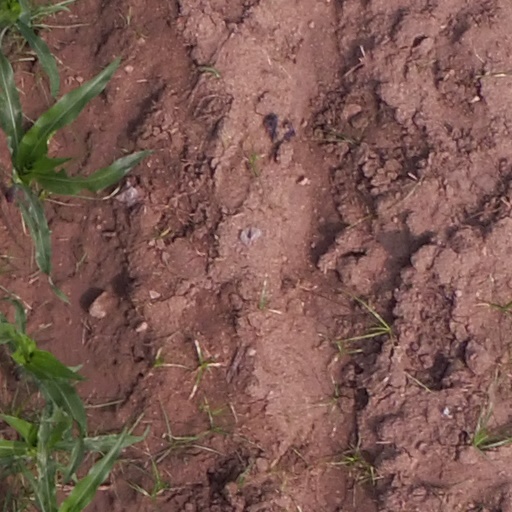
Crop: maize; corn